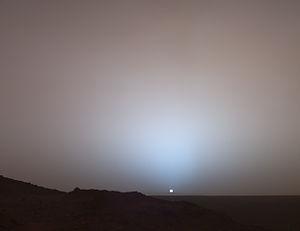
Coucher de soleil sur Mars. Image prise par Spirit dans le Cratère Gusev. Polski: Zachód słońca na Marsie For more translations SEE BELOW